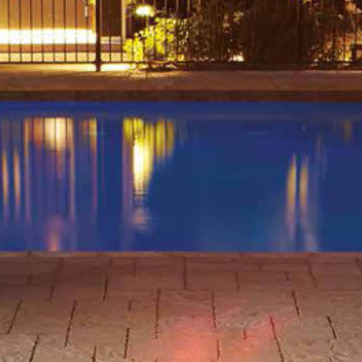
Material: water